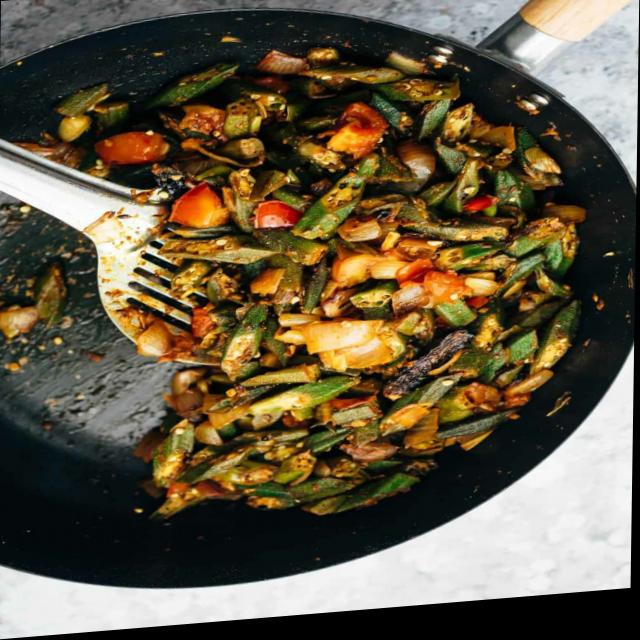
Dish: bhindi_masala